Argelès-sur-Mer

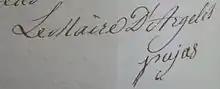
Signature of mayor Paul Pujas in 1815.

Étoile sportive catalane is the rugby union club of Argelès-sur-Mer.